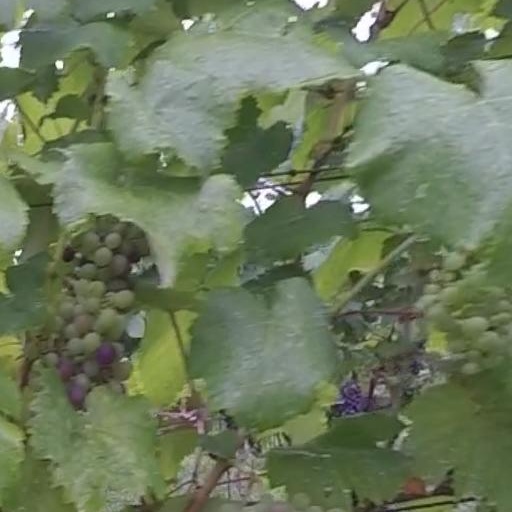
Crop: grape